Hurricane Isabel

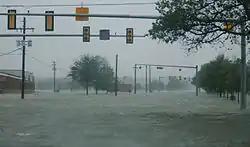
Photo of flooded roadways at Langley AFB in Hampton, Virginia, due to Isabel.

The storm surge assailed much of southeastern Virginia causing the worst flooding seen in the area since the 1933 Chesapeake–Potomac hurricane, peaking at an estimated in Richmond along the James River. The surge caused significant damage to homes along river ways, especially along the middle reaches of the James River basin. The strong storm surge surpassed the floodgate to the Midtown Tunnel while workers attempted to close the gate; about of water flooded the tunnel entirely in just 40 minutes, with the workers barely able to escape. The damage to the electrical grid and flooding kept Old Dominion University, Norfolk State University, Virginia Commonwealth University, University of Richmond, The College of William & Mary and many of the region's other major educational institutions closed for almost a week. Further inland, heavy rainfall was reported, peaking at in Sherando, Virginia, causing damage and severe flash flooding. Winds from the hurricane destroyed over 1,000 houses and damaged 9,000 more; damage in the state totaled over $1.85 billion (2003 USD), among the costliest tropical cyclones in Virginia history. The passage of Isabel also resulted in 32 deaths in the state, 10 directly from the storm's effects and 22 indirectly related.